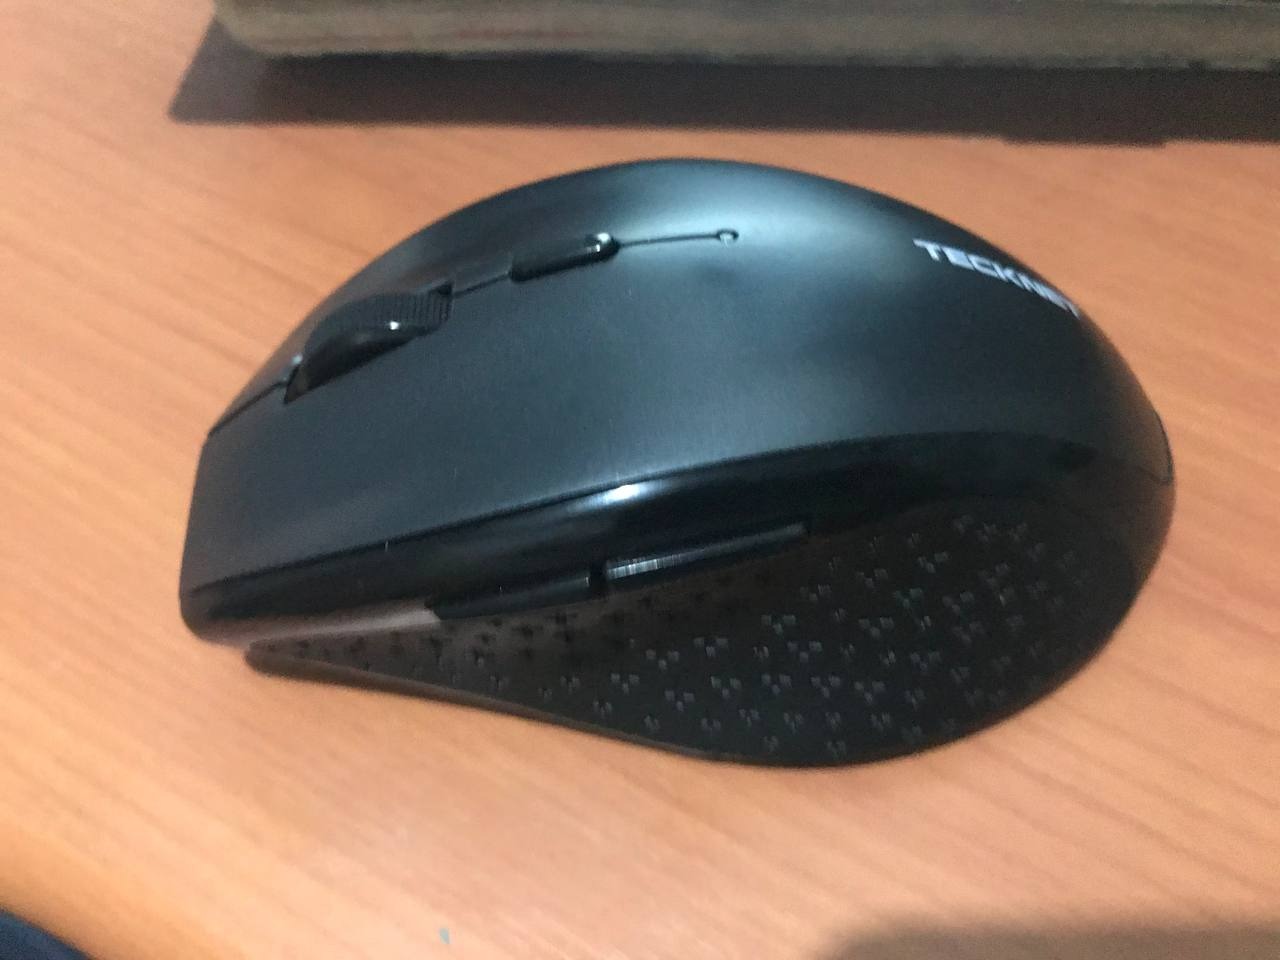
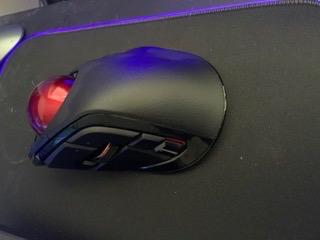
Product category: mouse
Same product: no